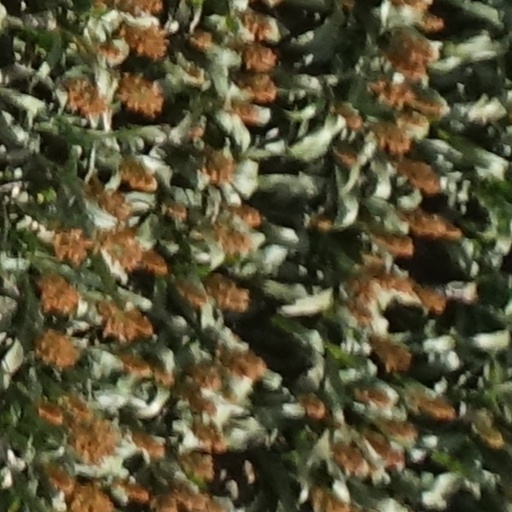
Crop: sorghum